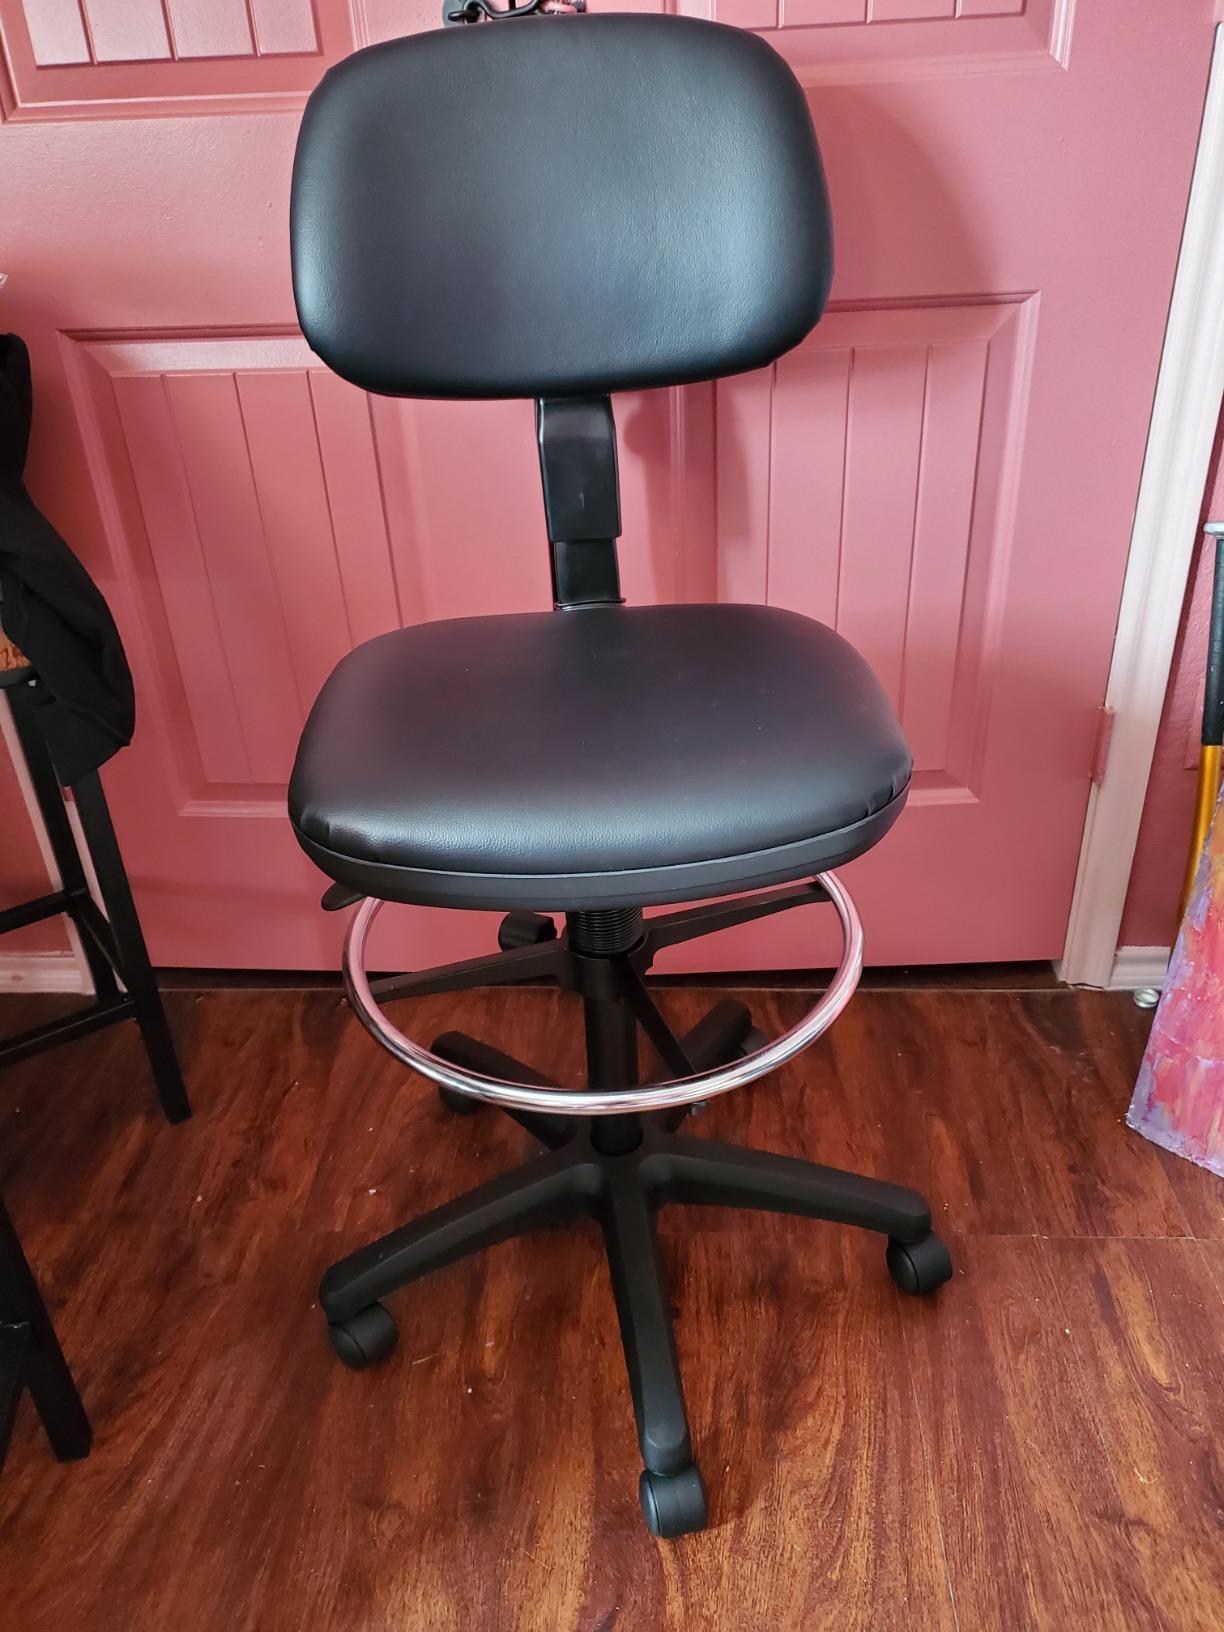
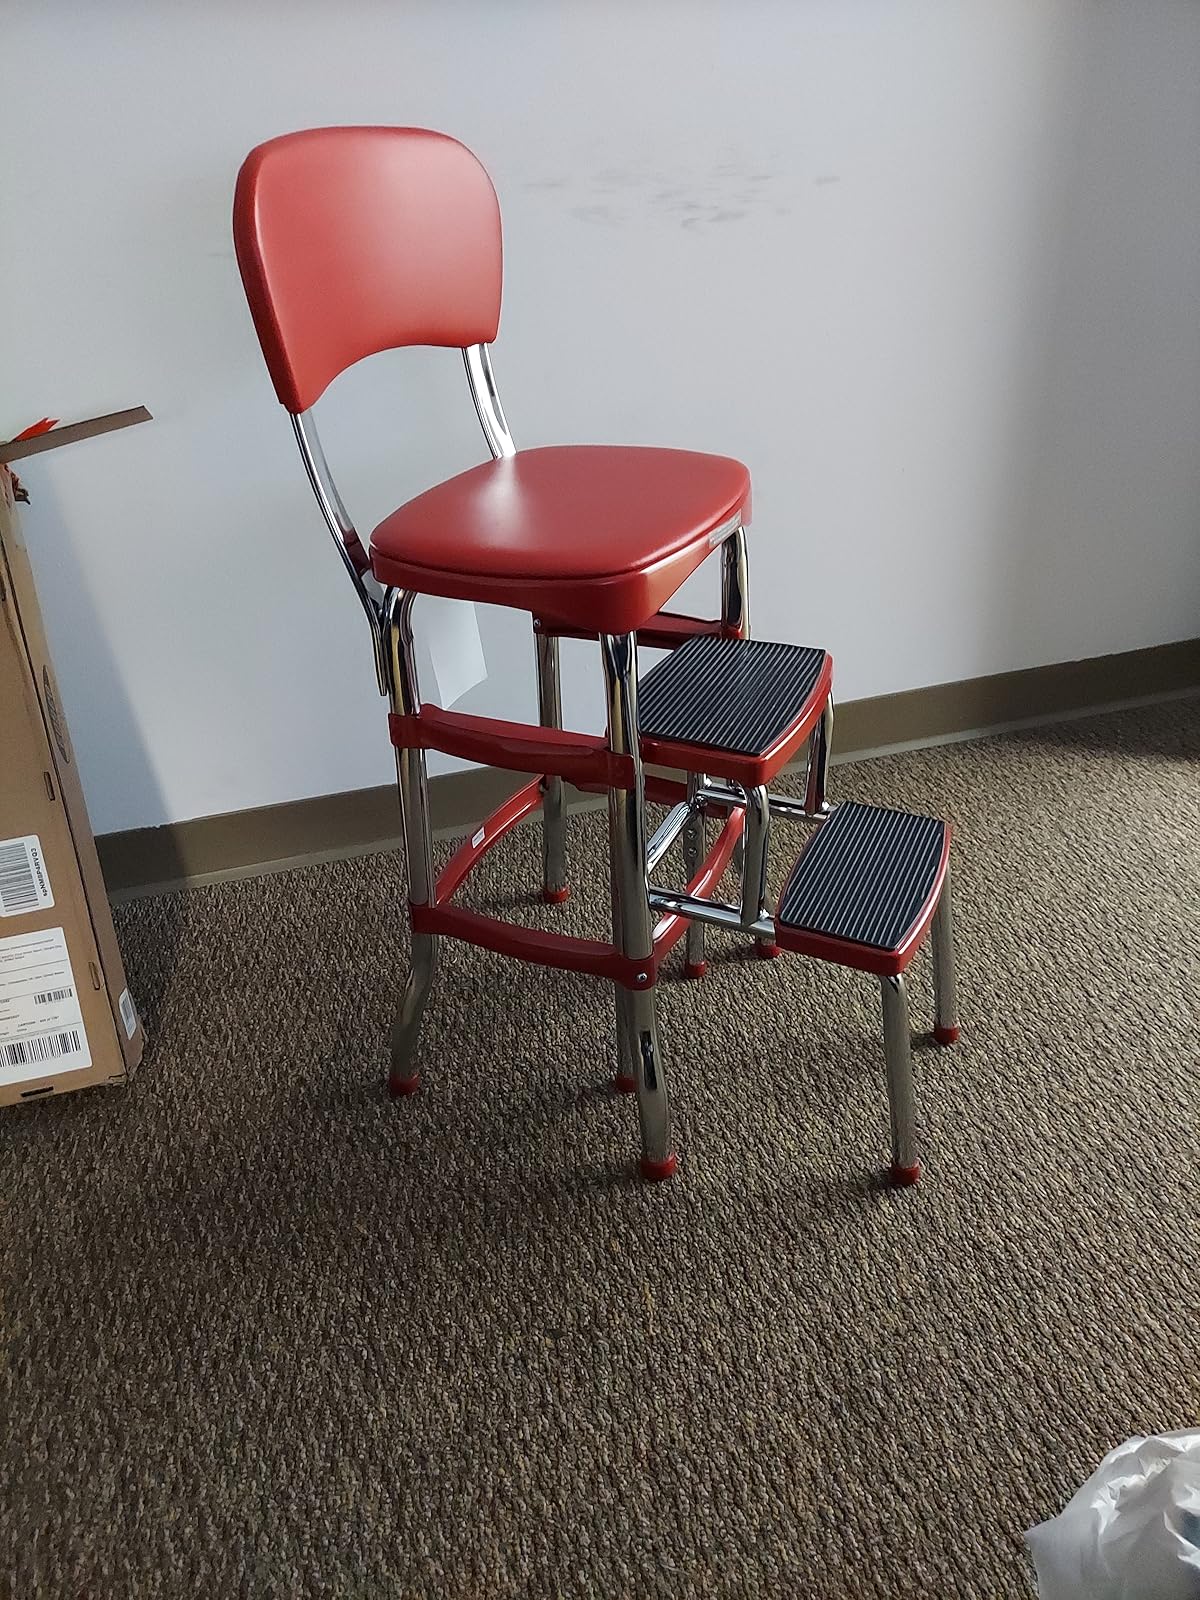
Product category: items_chair
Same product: no